Gardnar Mulloy

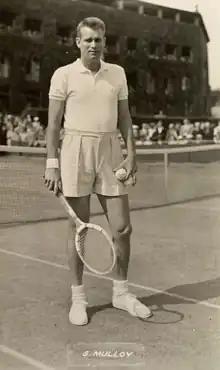
Mulloy in 1956

Gardnar Putnam "Gar" Mulloy (November 22, 1913 – November 14, 2016) was a U.S. No. 1 tennis player primarily known for playing in doubles matches with partner Billy Talbert. He was born in Washington, D.C., and turned 100 in November 2013. During his career he won five Grand Slam doubles tournaments and was a member of the winning Davis Cup team on three occasions.